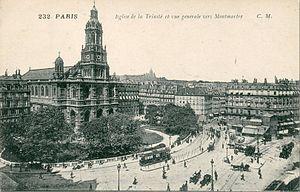
Carte postale ancienne éditée par CM, N°232Paris
Le tramway de Paris à Enghien est une ancienne ligne de tramway française qui reliait le carrefour de la Trinité à Paris à Enghien-les-Bains. Cette ligne a été exploitée de 1900 à 1935 avant d'être supprimée.